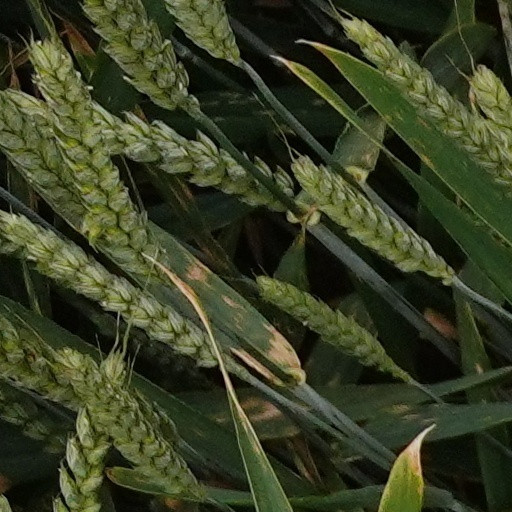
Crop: wheat